Debellatio

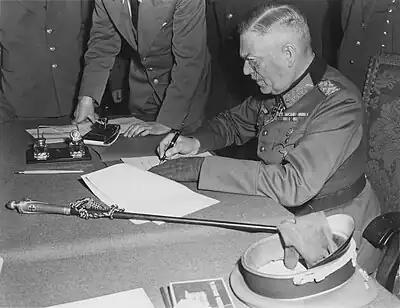
Field Marshal Wilhelm Keitel signing the unconditional surrender of the German Wehrmacht.

The term or "debellation" (Latin 'defeating, or the act of conquering or subduing', literally, 'warring (the enemy) down', from Latin 'war') designates the end of war caused by complete destruction of a hostile state. Israeli law-school professor Eyal Benvenisti defines it as "a situation in which a party to a conflict has been totally defeated in war, its national institutions have disintegrated, and none of its allies continue to challenge the enemy militarily on its behalf."